Political career of Donald Trump

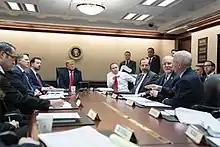
President Trump receives a briefing on COVID-19 in the White House Situation Room.

On July 15, 2016, Trump announced his selection of Indiana governor Mike Pence as his running mate. Four days later, the two were officially nominated by the Republican Party at the Republican National Convention. The list of convention speakers and attendees included former presidential nominee Bob Dole, but the other prior nominees did not attend.